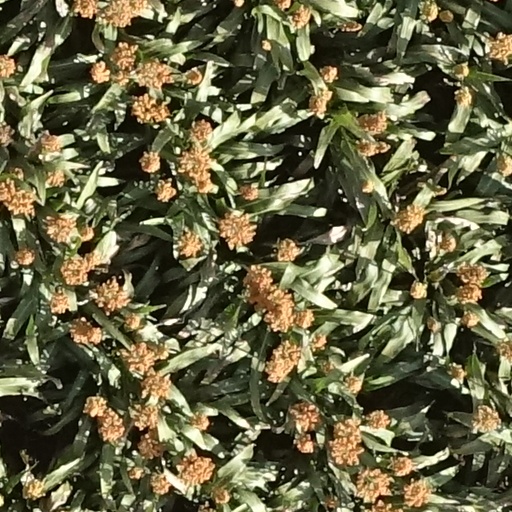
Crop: sorghum